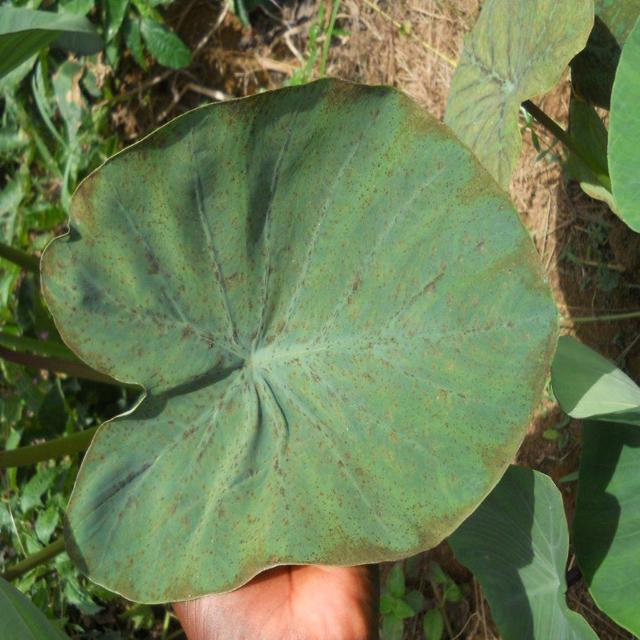
Label: Early_Blight